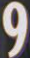
Number: 9